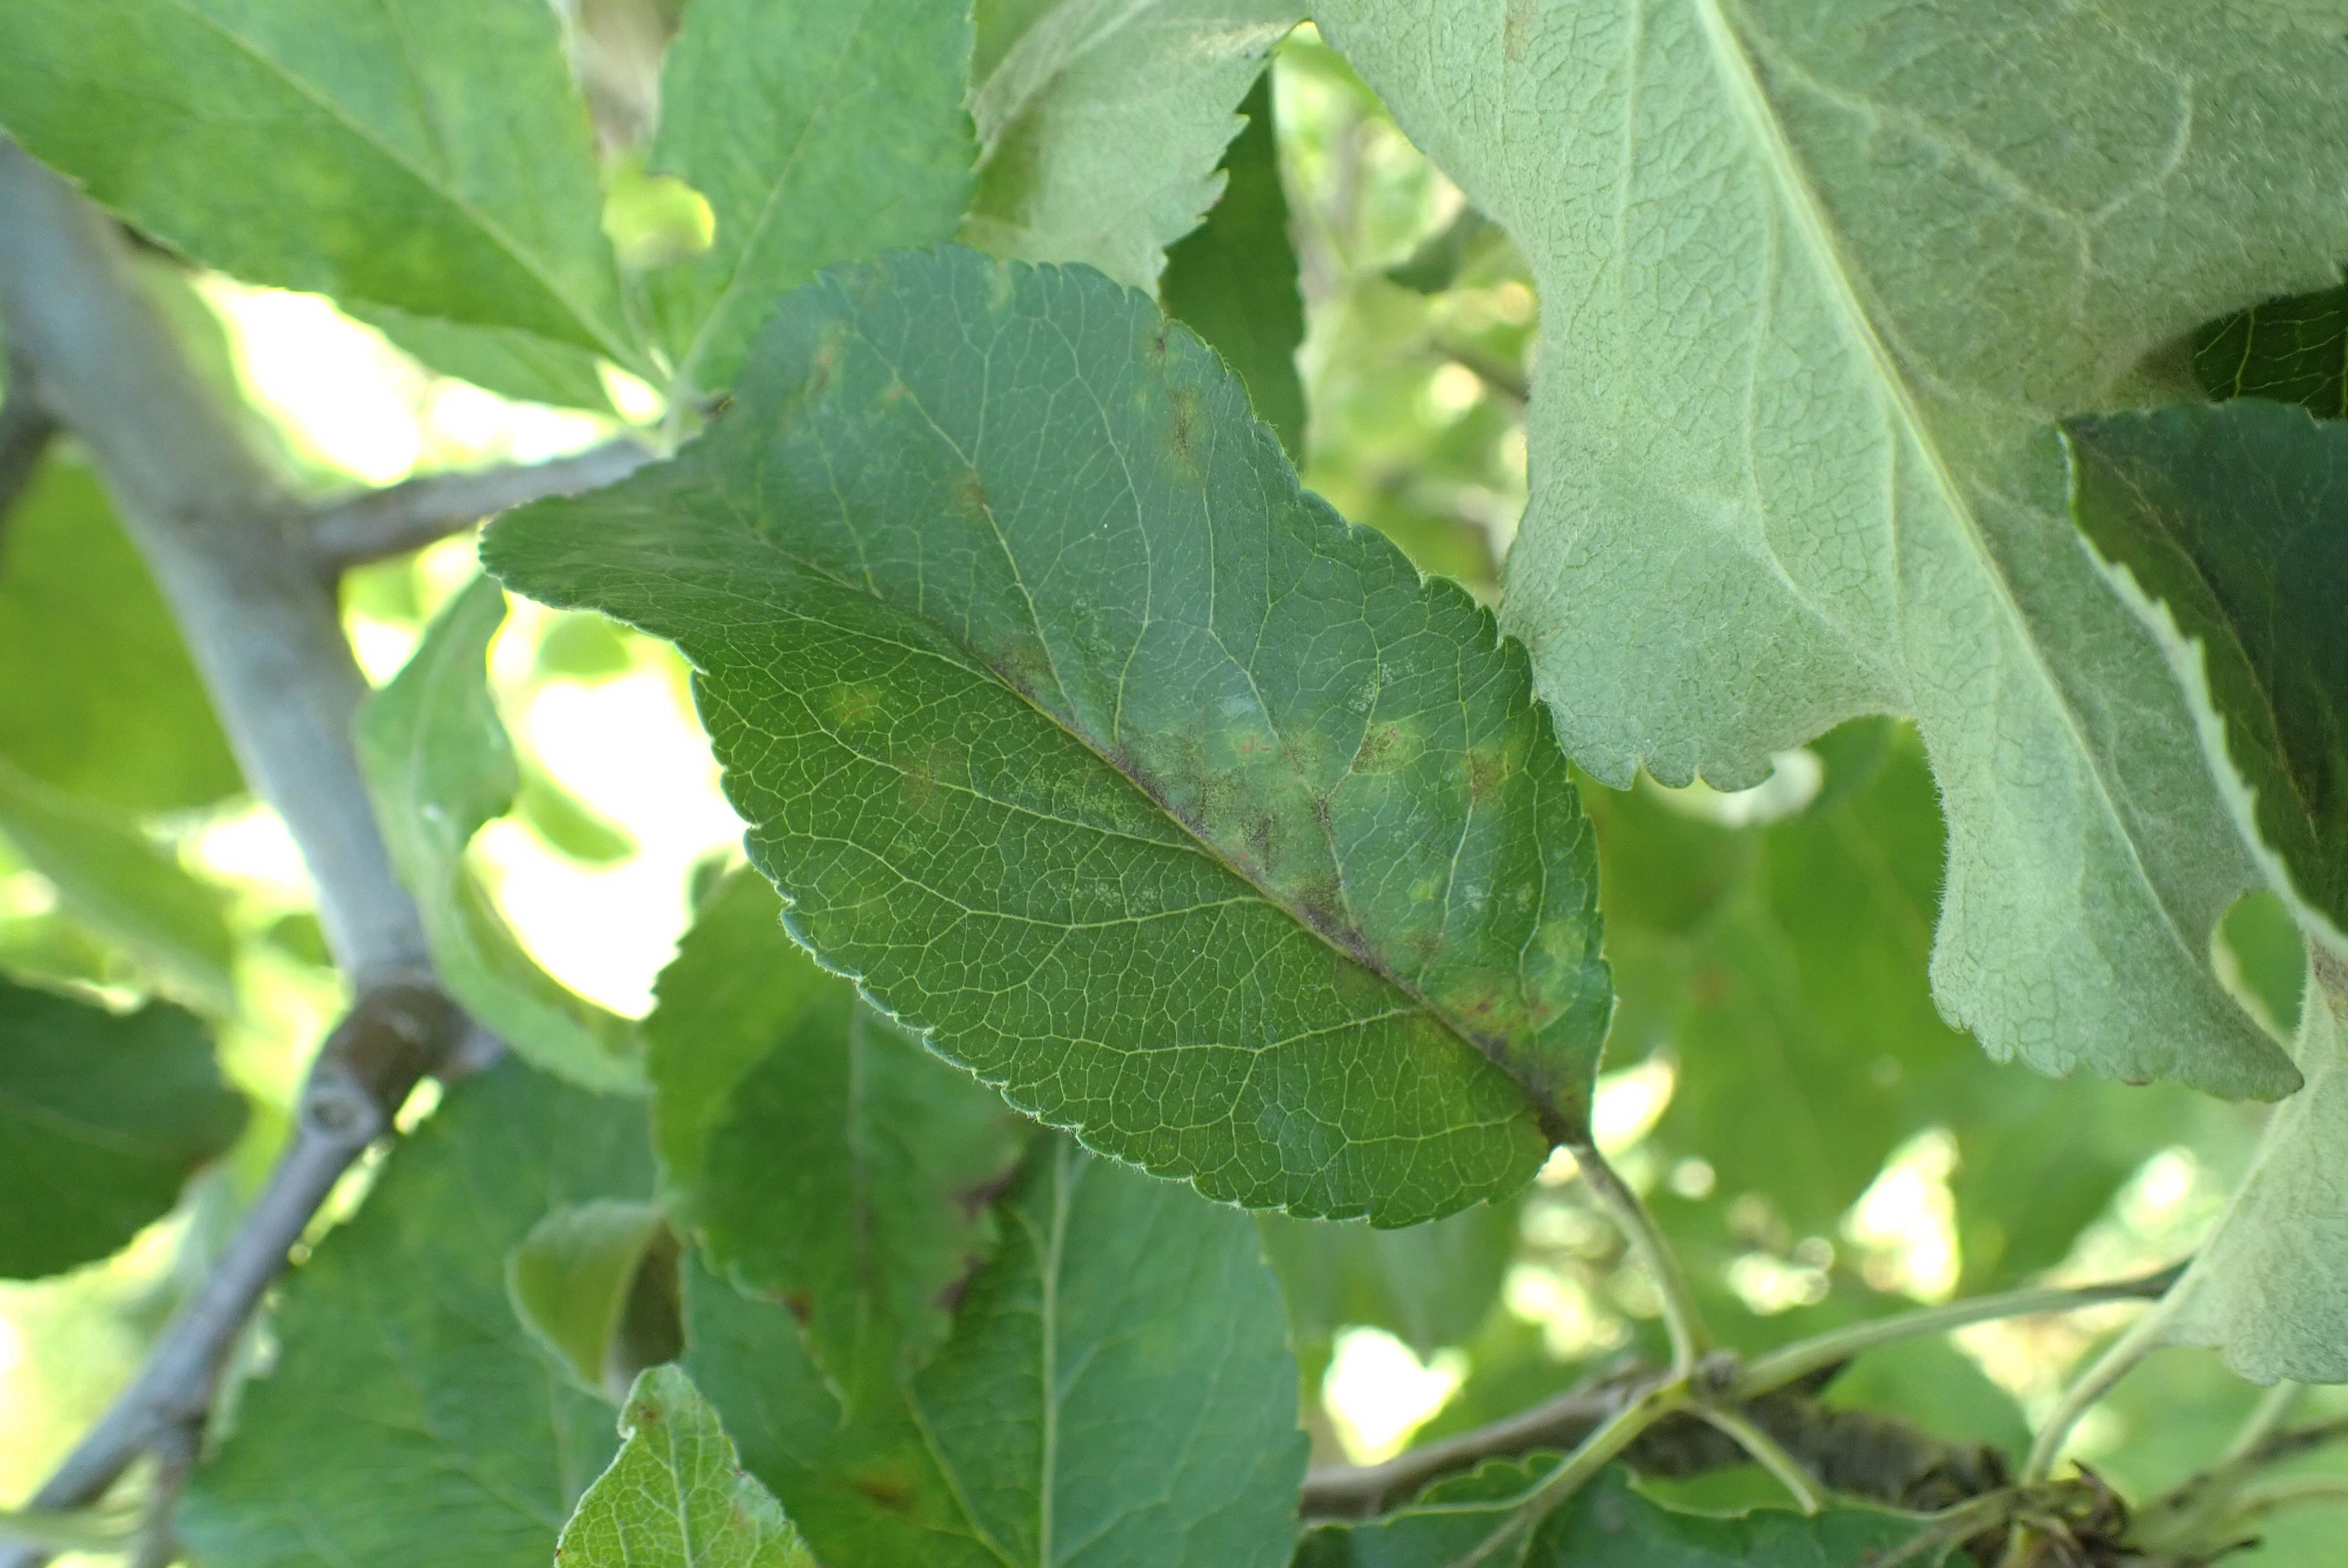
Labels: scab